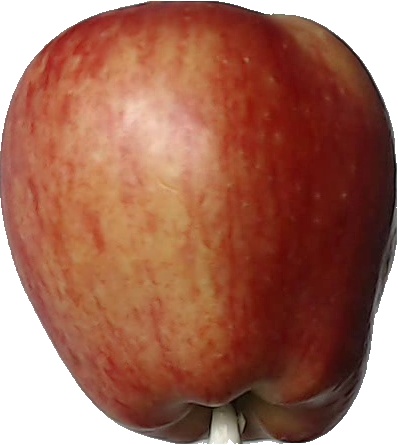
Label: apple_red_1